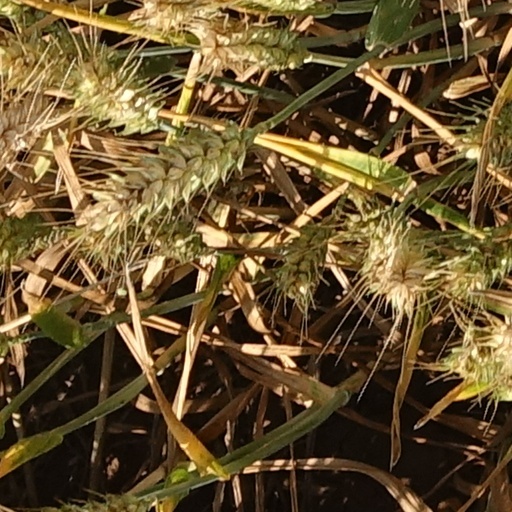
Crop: wheat